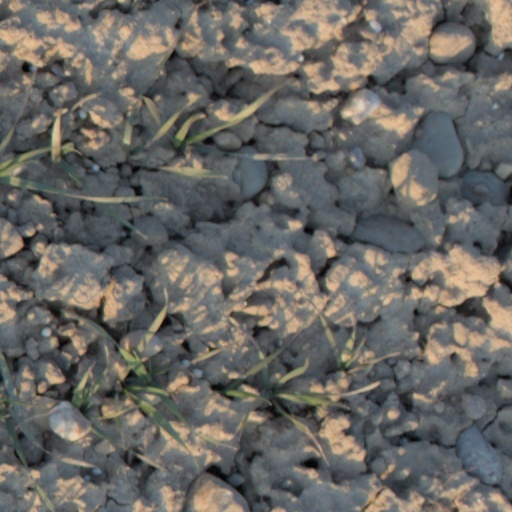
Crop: wheat